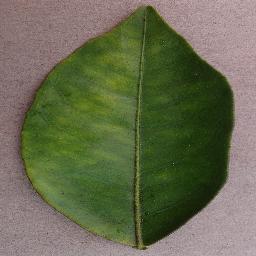
Label: Orange___Haunglongbing_(Citrus_greening)